Calgary Hitmen

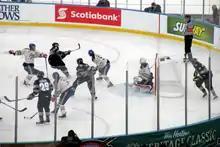
Several hockey players in either white and blue or black and grey uniforms watch as one player shoots the puck into his opponent's net

The following season, Calgary again finished with the best record in the regular season with 107 points on the strength of Kozun's CHL-leading 107 points and the goaltending of Martin Jones, who was named goaltender of the year in the WHL. The Hitmen's playoffs nearly ended quickly as they lost three of the first four games in their opening round playoff series against the Warriors before winning three consecutive games to take the series in seven. They then beat the Tigers and Wheat Kings in six and five games respectively to reach the WHL championship series for the second consecutive year. Entering the final against the Tri-City Americans, the 11 players who returned from the 2009 finals loss vowed not to suffer a repeat of their disappointing finish to the previous season. Named the playoff MVP, Jones allowed only seven goals against in the final as the Hitmen defeated the Americans in five games to win their second Ed Chynoweth Cup in franchise history. The victory, in front of a home crowd of over 15,000 fans, earned the Hitmen a berth in the 2010 Memorial Cup tournament. At the tournament, Calgary posted a 2–1 record in the round robin, defeating the QMJHL's Moncton Wildcats and the host Brandon Wheat Kings, but lost the semi-final in overtime, also against Brandon.